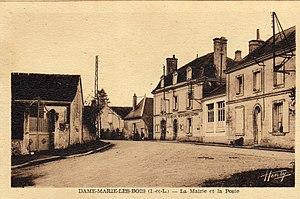
Mairie et bureau de poste de Dame-Marie-les-Bois (début XXe siècle)
Dame-Marie-les-Bois est une commune française située dans le département d'Indre-et-Loire, en région Centre-Val de Loire.